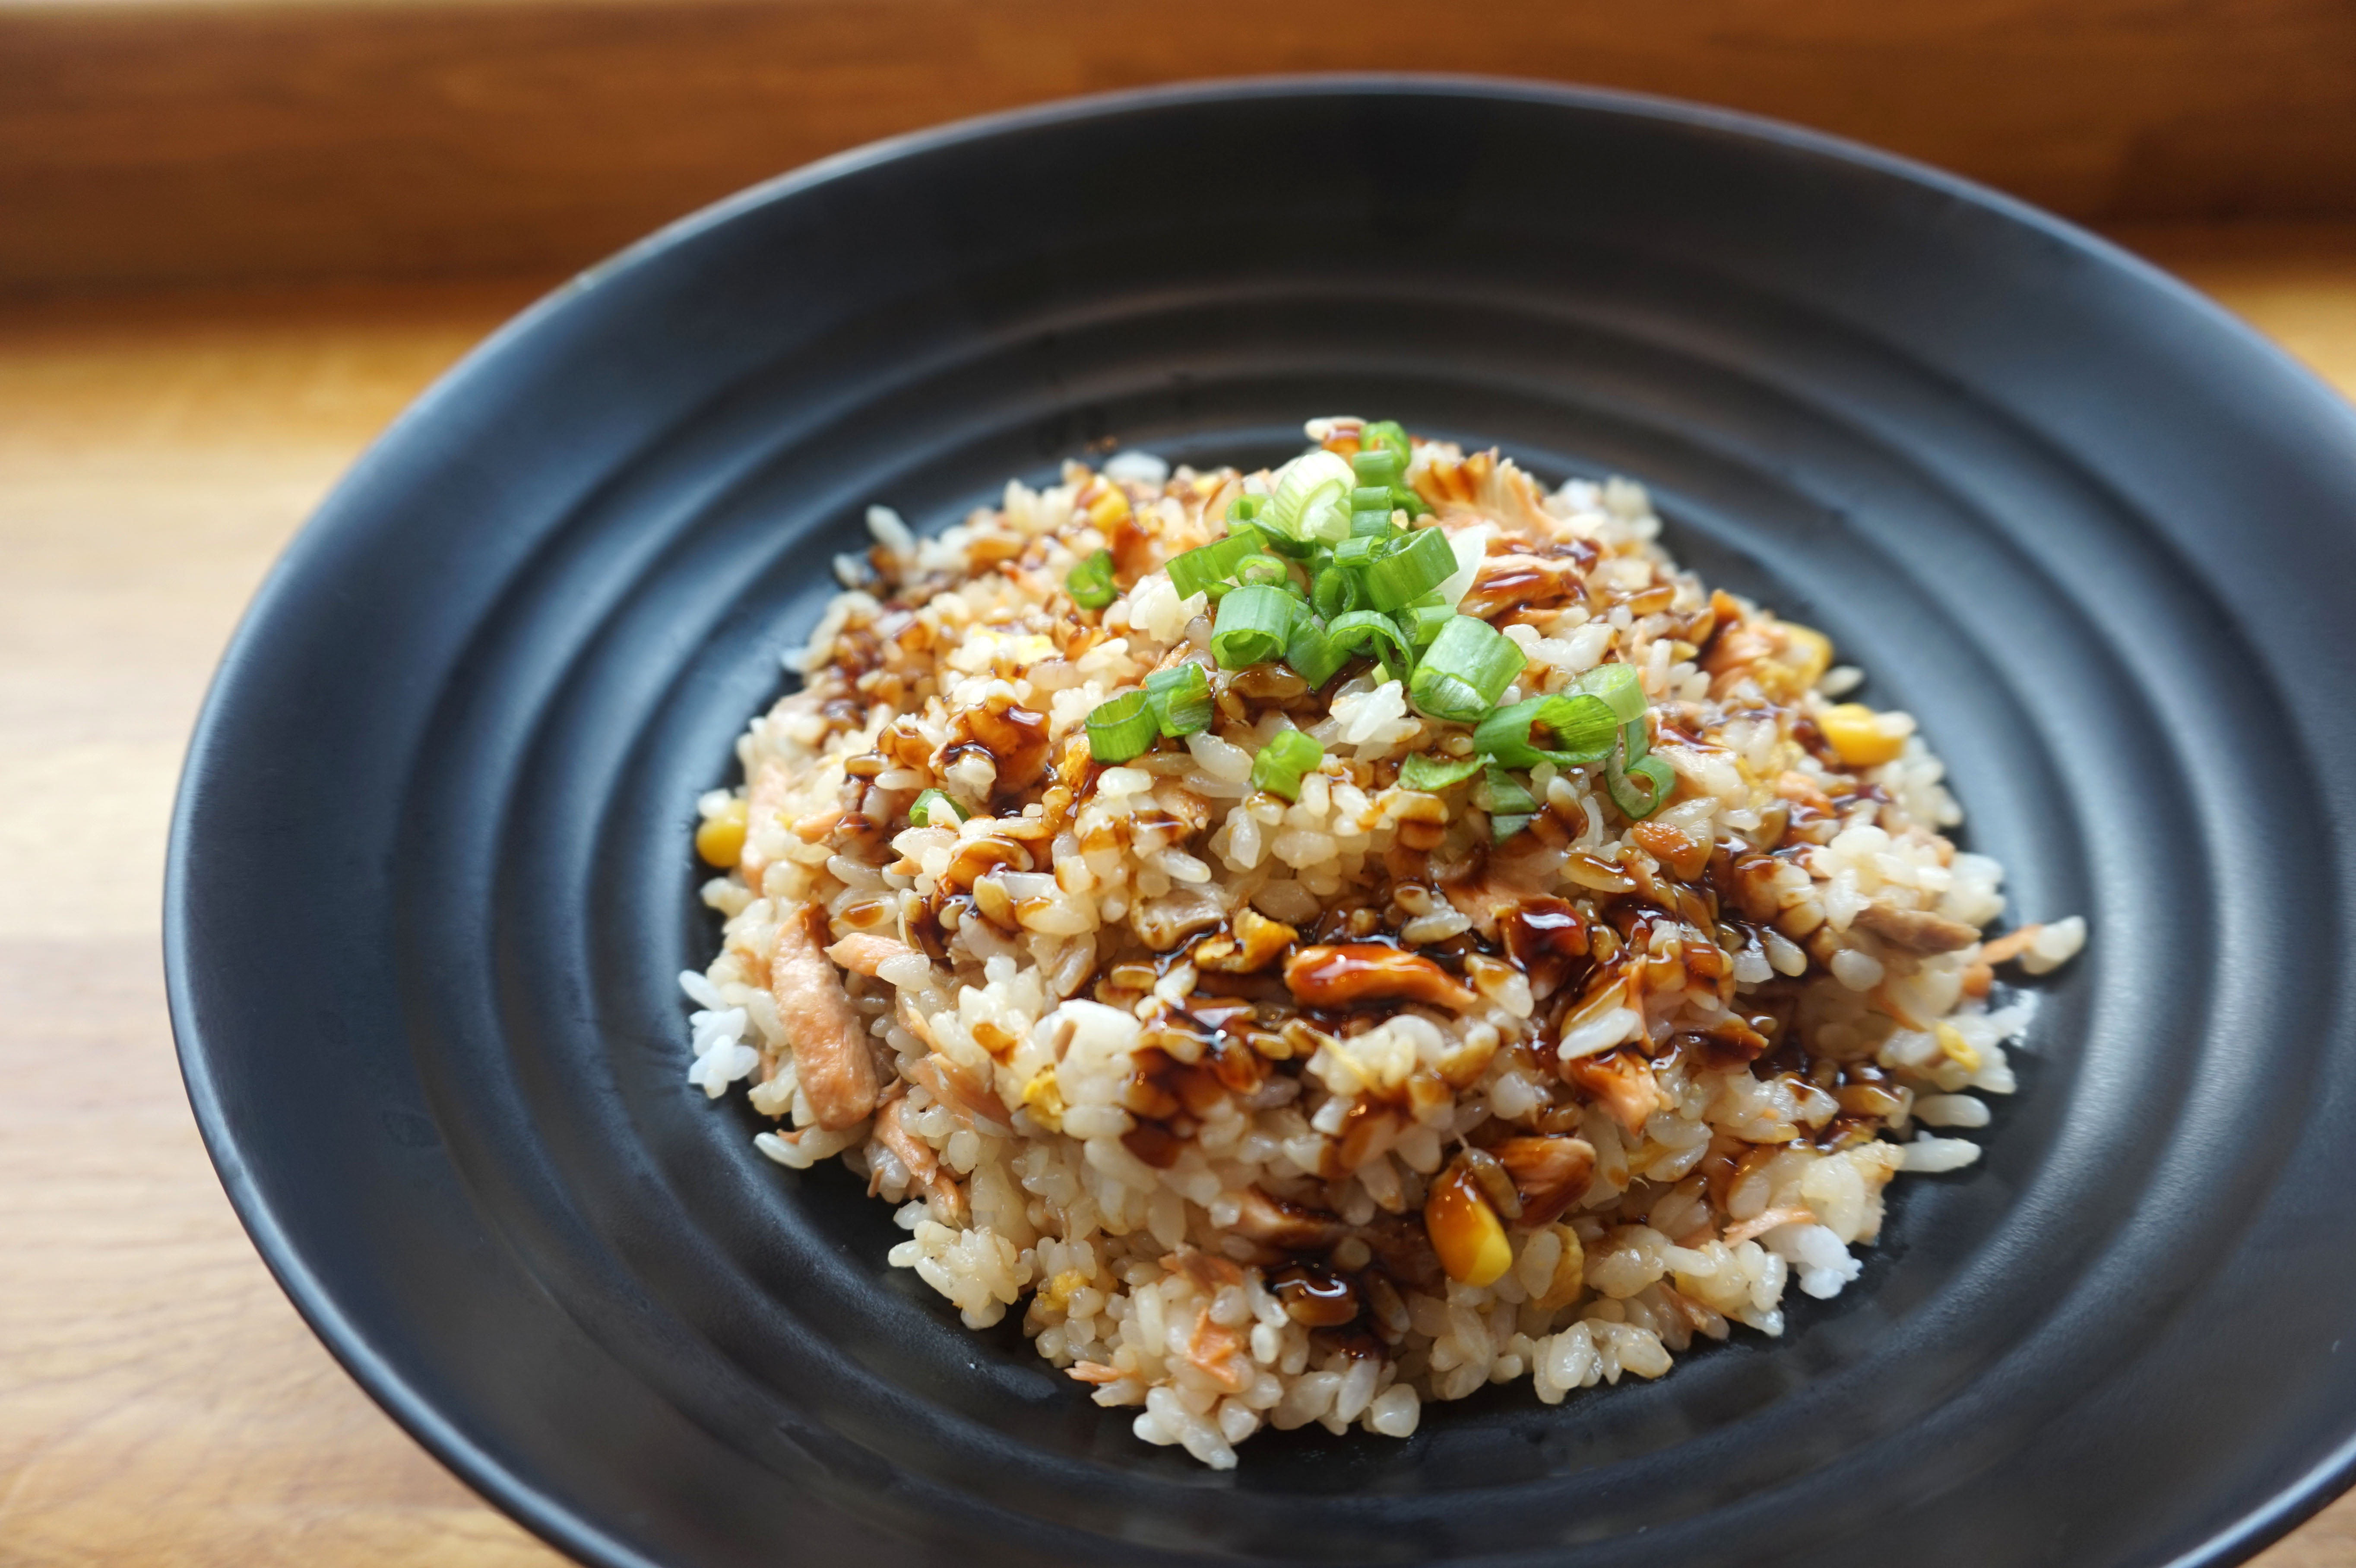
dish, food, cuisine, rice, steamed rice, ingredient, Takikomi gohan, fried rice, thai fried rice, produce, recipe, staple food, pilaf, yeung chow fried rice, brown rice, risotto, white rice, Arborio rice, mujaddara, food grain, thai food, jasmine rice, couscous, Puliyogare, japanese cuisine